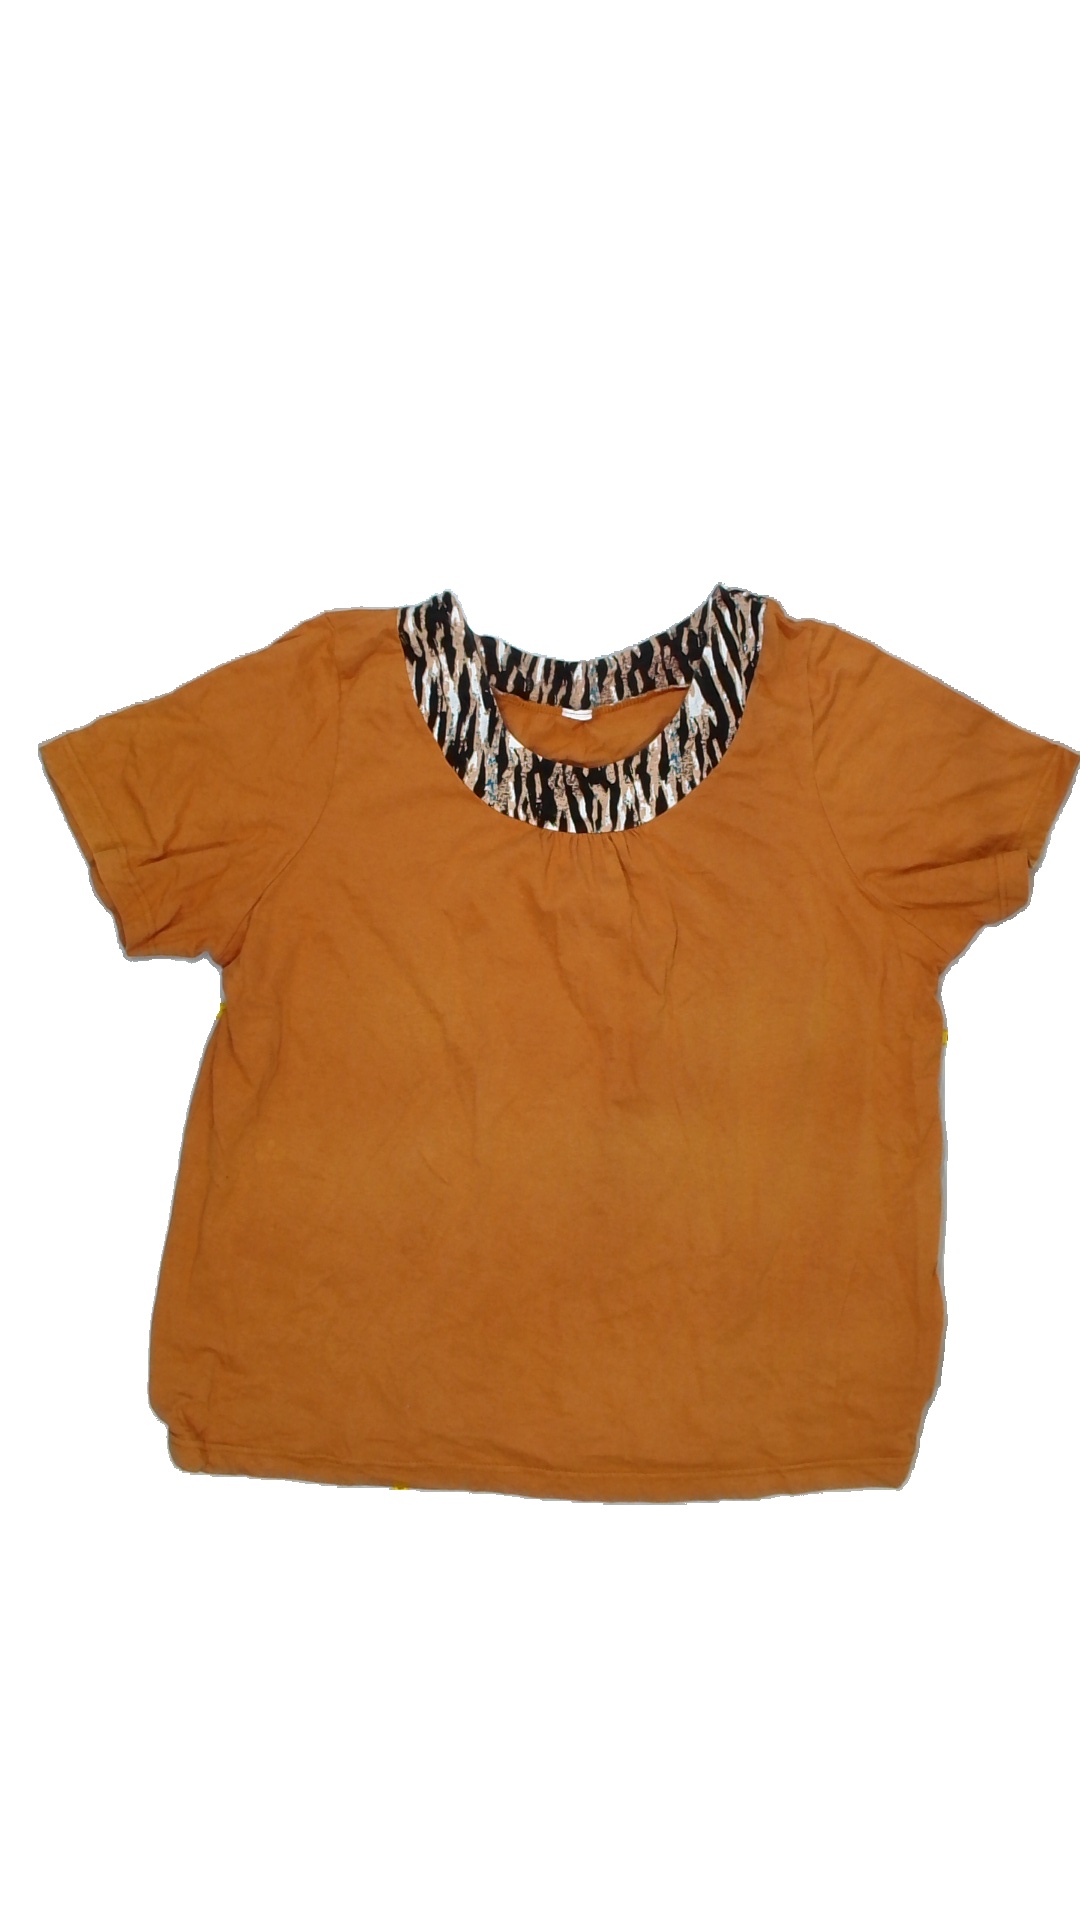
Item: T-shirt (Ladies)
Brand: Not Applicable
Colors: Multicolor
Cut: Regular, C-collar
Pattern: Animal print
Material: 100% cotton
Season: All
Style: No trend
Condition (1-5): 2
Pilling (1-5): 4
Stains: No
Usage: Recycle
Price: <50